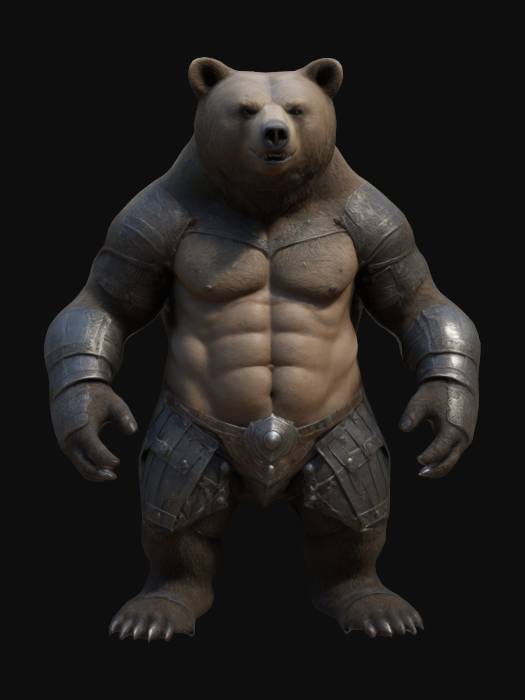
미적 점수 (1~10점): 9